Johnny Dawes

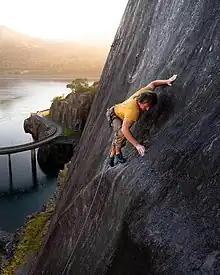
Dawes on "Poetry Pink" (E5 6b), Rainbow Slab, Dinorwic quarry, North Wales

Dawes' climbing career splits into an initial period pre-1986 where he focused on gritstone in the Peak District, which was suited to his unique climbing style (e.g. "Gaia", and "End of the Affair"). From 1986, Dawes focused on Wales and on a diverse range of rock, from the slab climbing routes in the slate quarries of Llanberis (e.g. "The Quarryman", "The Very Big and the Very Small", and "Dawes of Perception"), to the face routes on the quartzite cliffs of Gogarth North Stack (e.g. "Conan the Librarian", and "Hardback Thesaurus"), and the rhyolite mountain crags of Clogwyn Du'r Arddu (e.g. "Indian Face"). Dawes is remembered for intimidating traditional climbing routes, in the legacy of Pete Livesey, Ron Fawcett and John Redhead, and less for sport climbing routes, unlike his contemporaries Jerry Moffatt and Ben Moon.